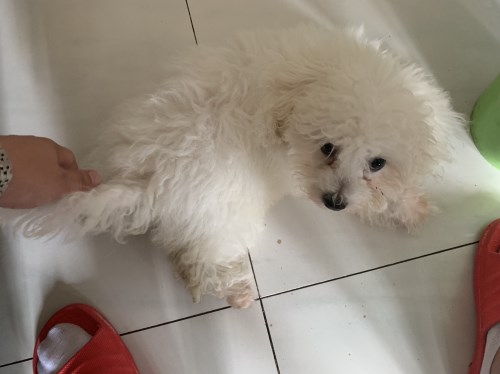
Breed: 3083-n000117-Bichon_Frise